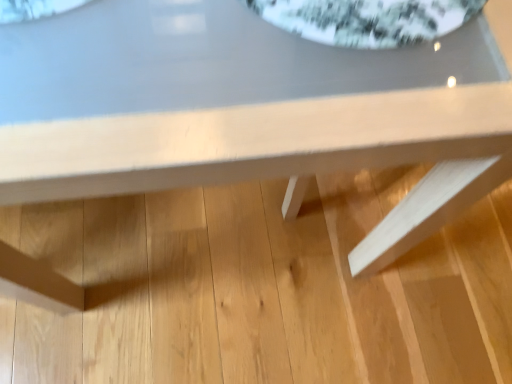
Question: Detect a few locations within the vacant space in front of translucent glass bowl at upper center. Your answer should be formatted as a list of tuples, i.e. [(x1, y1)], where each tuple contains the x and y coordinates of a point satisfying the conditions above. The coordinates should be between 0 and 1, indicating the normalized pixel locations of the points in the image.
Answer: [(0.558, 0.278)]